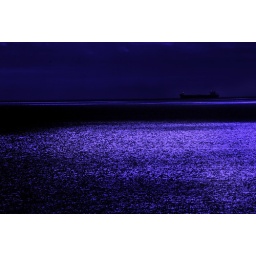
Cargo ship heading north off the coast of Fowlsheugh, near Stonehaven, NE Scotland